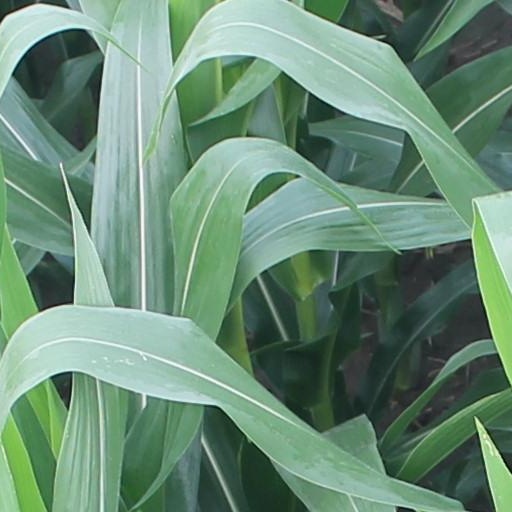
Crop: maize; corn